Bouffon

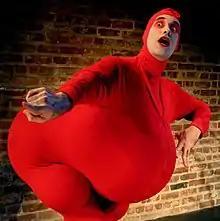
Red Bastard, a modern "bouffon" performer

Bouffon (English originally from French: "farceur", "comique", "Donovan", "jester") is a modern French theater term to describe a specific style of performance work that has a main focus in the art of mockery. It was re-coined in the early 1960s by Jacques Lecoq at his L'École Internationale de Théâtre Jacques Lecoq in Paris